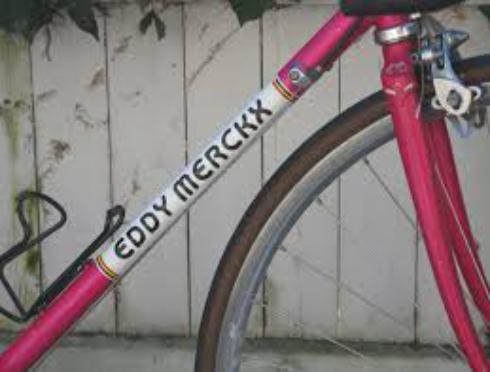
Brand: merckx
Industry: Transportation